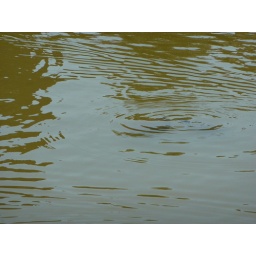
A turtle pokes under water